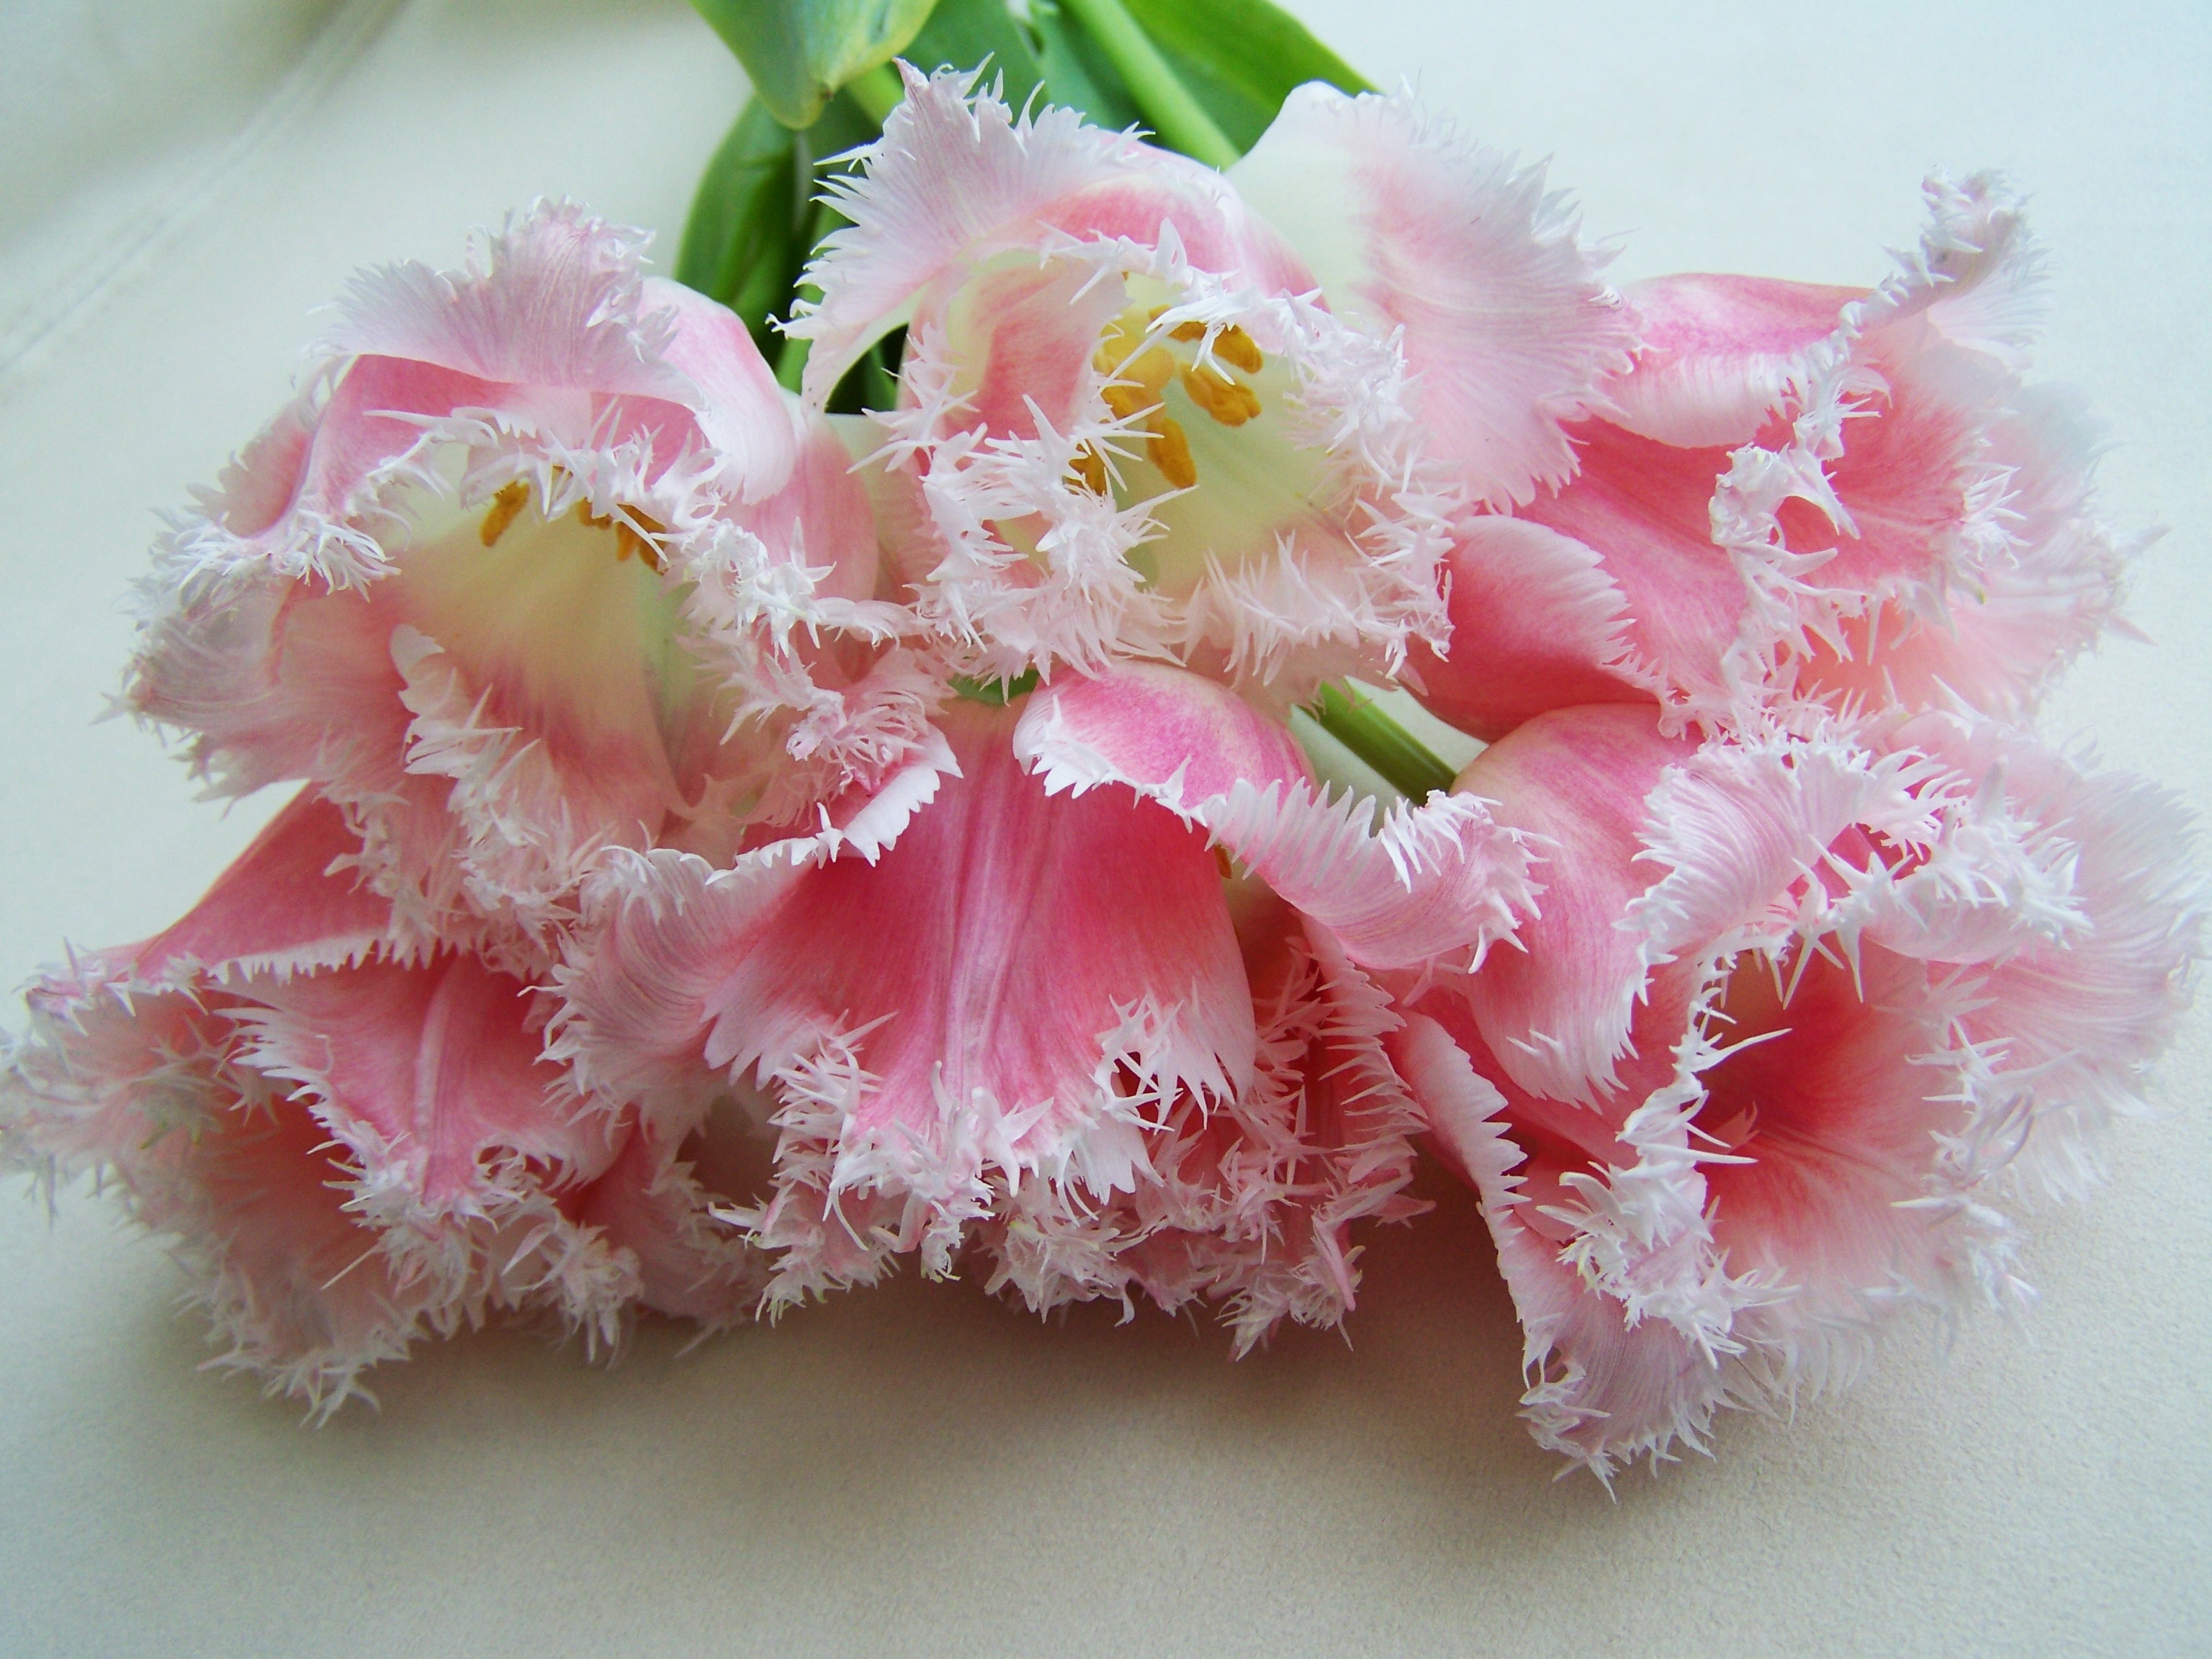
plant, flower, petal, pink, tulip bouquet, carnation, cut flower, floristry, dianthus, gladiolus, flowering plant, pale pink, flower bouquet, cut flowers, land plant